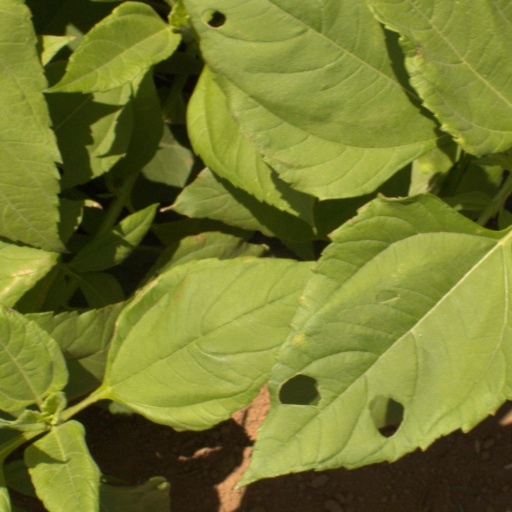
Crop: Jerusalem artichoke